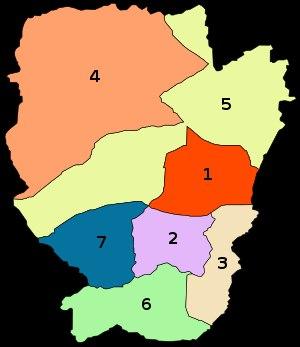
La wilaya de Naâma compte sept daïras.